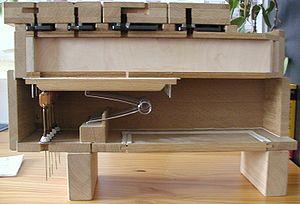
L'orgue est un instrument à vent multiforme dont la caractéristique est de produire les sons à l’aide d’ensembles de tuyaux sonores accordés suivant une gamme définie et alimentés par une soufflerie. L'orgue est joué majoritairement à l’aide d’un ou plusieurs claviers et le plus souvent aussi d’un pédalier.
Dans l'orgue, le sommier est le dispositif qui distribue l’air sous pression aux tuyaux sonores en fonction des touches actionnées et des registres sélectionnés par l’organiste. Selon l'importance et la disposition de l'instrument, il peut y avoir un seul ou plusieurs sommiers.